Martin Graf

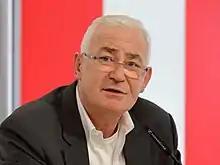
Graf in 2020

Martin Graf (born 11 May 1960) is an Austrian politician. He is a member of the Freedom Party of Austria and former third president of the Austrian Parliament.